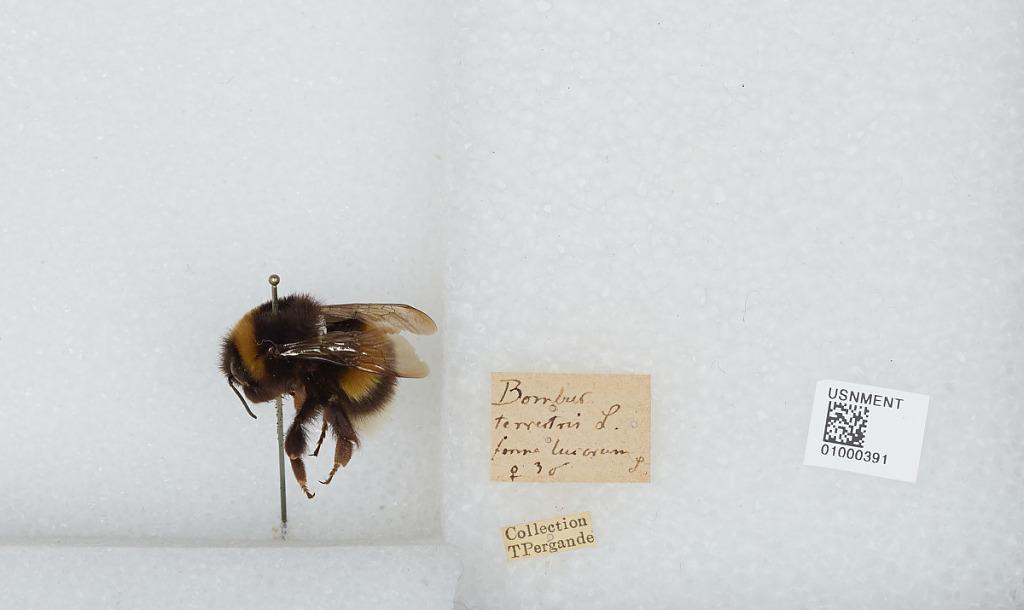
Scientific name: Bombus (Bombus) lucorum (Linnaeus)